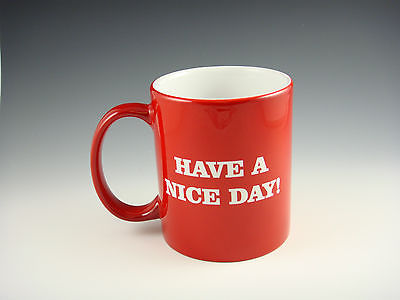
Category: mug